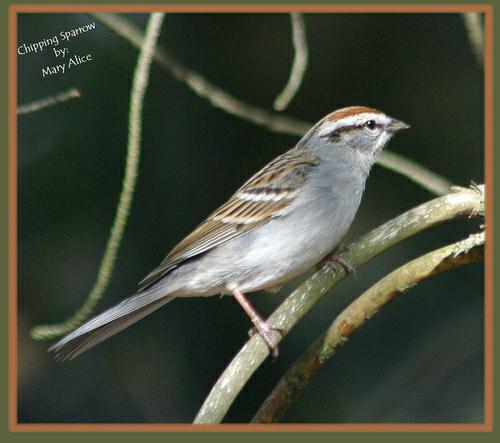
A photo of a chipping sparrow